Everard Digby

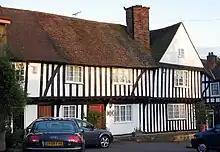
Guy Fawkes House, formerly known as the Red Lion, where Digby was installed on 4 November 1605

On 2 November at Gayhurst, while making preparations for his hunting party, Digby was visited by Gerard. Having noticed that the house was almost completely empty, the Jesuit asked him if there was "any matter in hand" and if Garnet knew of it. Keen not to implicate Gerard, despite being told less than two weeks earlier that the plot had Jesuit approval, Digby told him that there was nothing he knew of "or could tell him of". Although Gerard later used this conversation to defend himself against those who accused him of involvement in the plot, he lived to regret not being given the opportunity to dissuade Digby from his course.